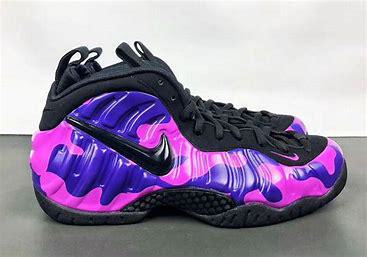
Brand: Nike
Model: Air Foamposite Pro